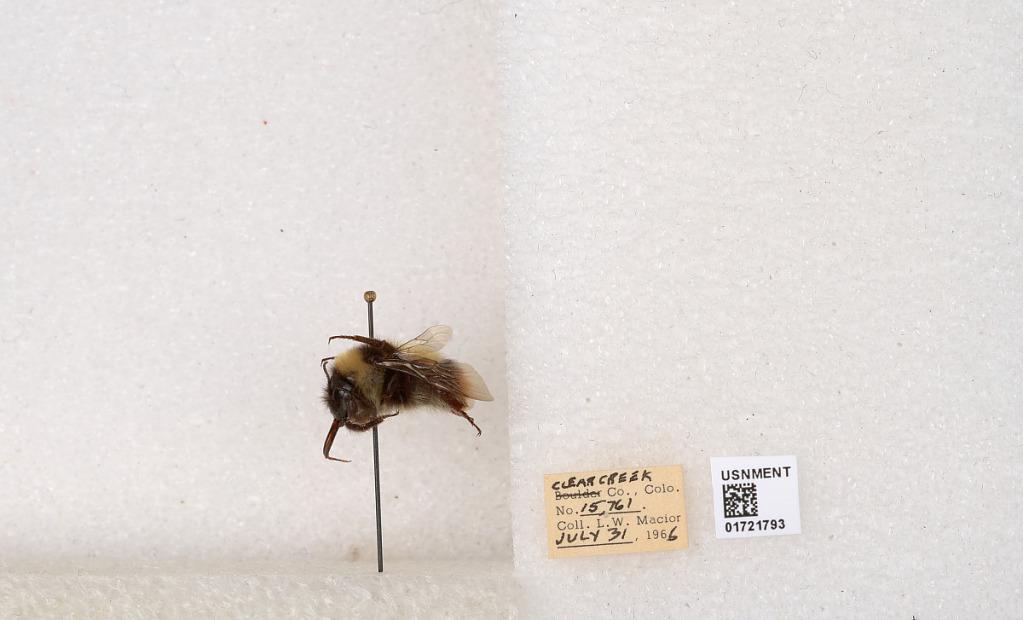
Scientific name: Bombus kirbyellus
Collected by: L. Macior
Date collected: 1966-7-31
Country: United States
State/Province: Colorado
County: Clear Creek
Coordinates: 39.6891, -105.644